Roos Theuws

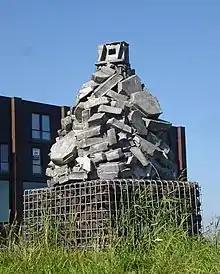
Sculpture by Roos Theuws "Beg, scream and shout" (2002)

Witte de With organized the group exhibition "Negen" ("Nine") in 1991 to present the qualities of contemporary art in the Netherlands at the time. Chris Dercon and Gosse Oosterhof who curated the exhibition, stated that there was little in Dutch art to get excited about. The artworks in the show were exceptions and transcended “such vague notions as regionalism and nationalism.” After its debut in Rotterdam the exhibition travelled to three other venues in Europe: the Museo d’Arte Contemporanea Luigi Pecci in Prato, the Kunstverein in Düsseldorf and the Provinciaal Museum in Hasselt.